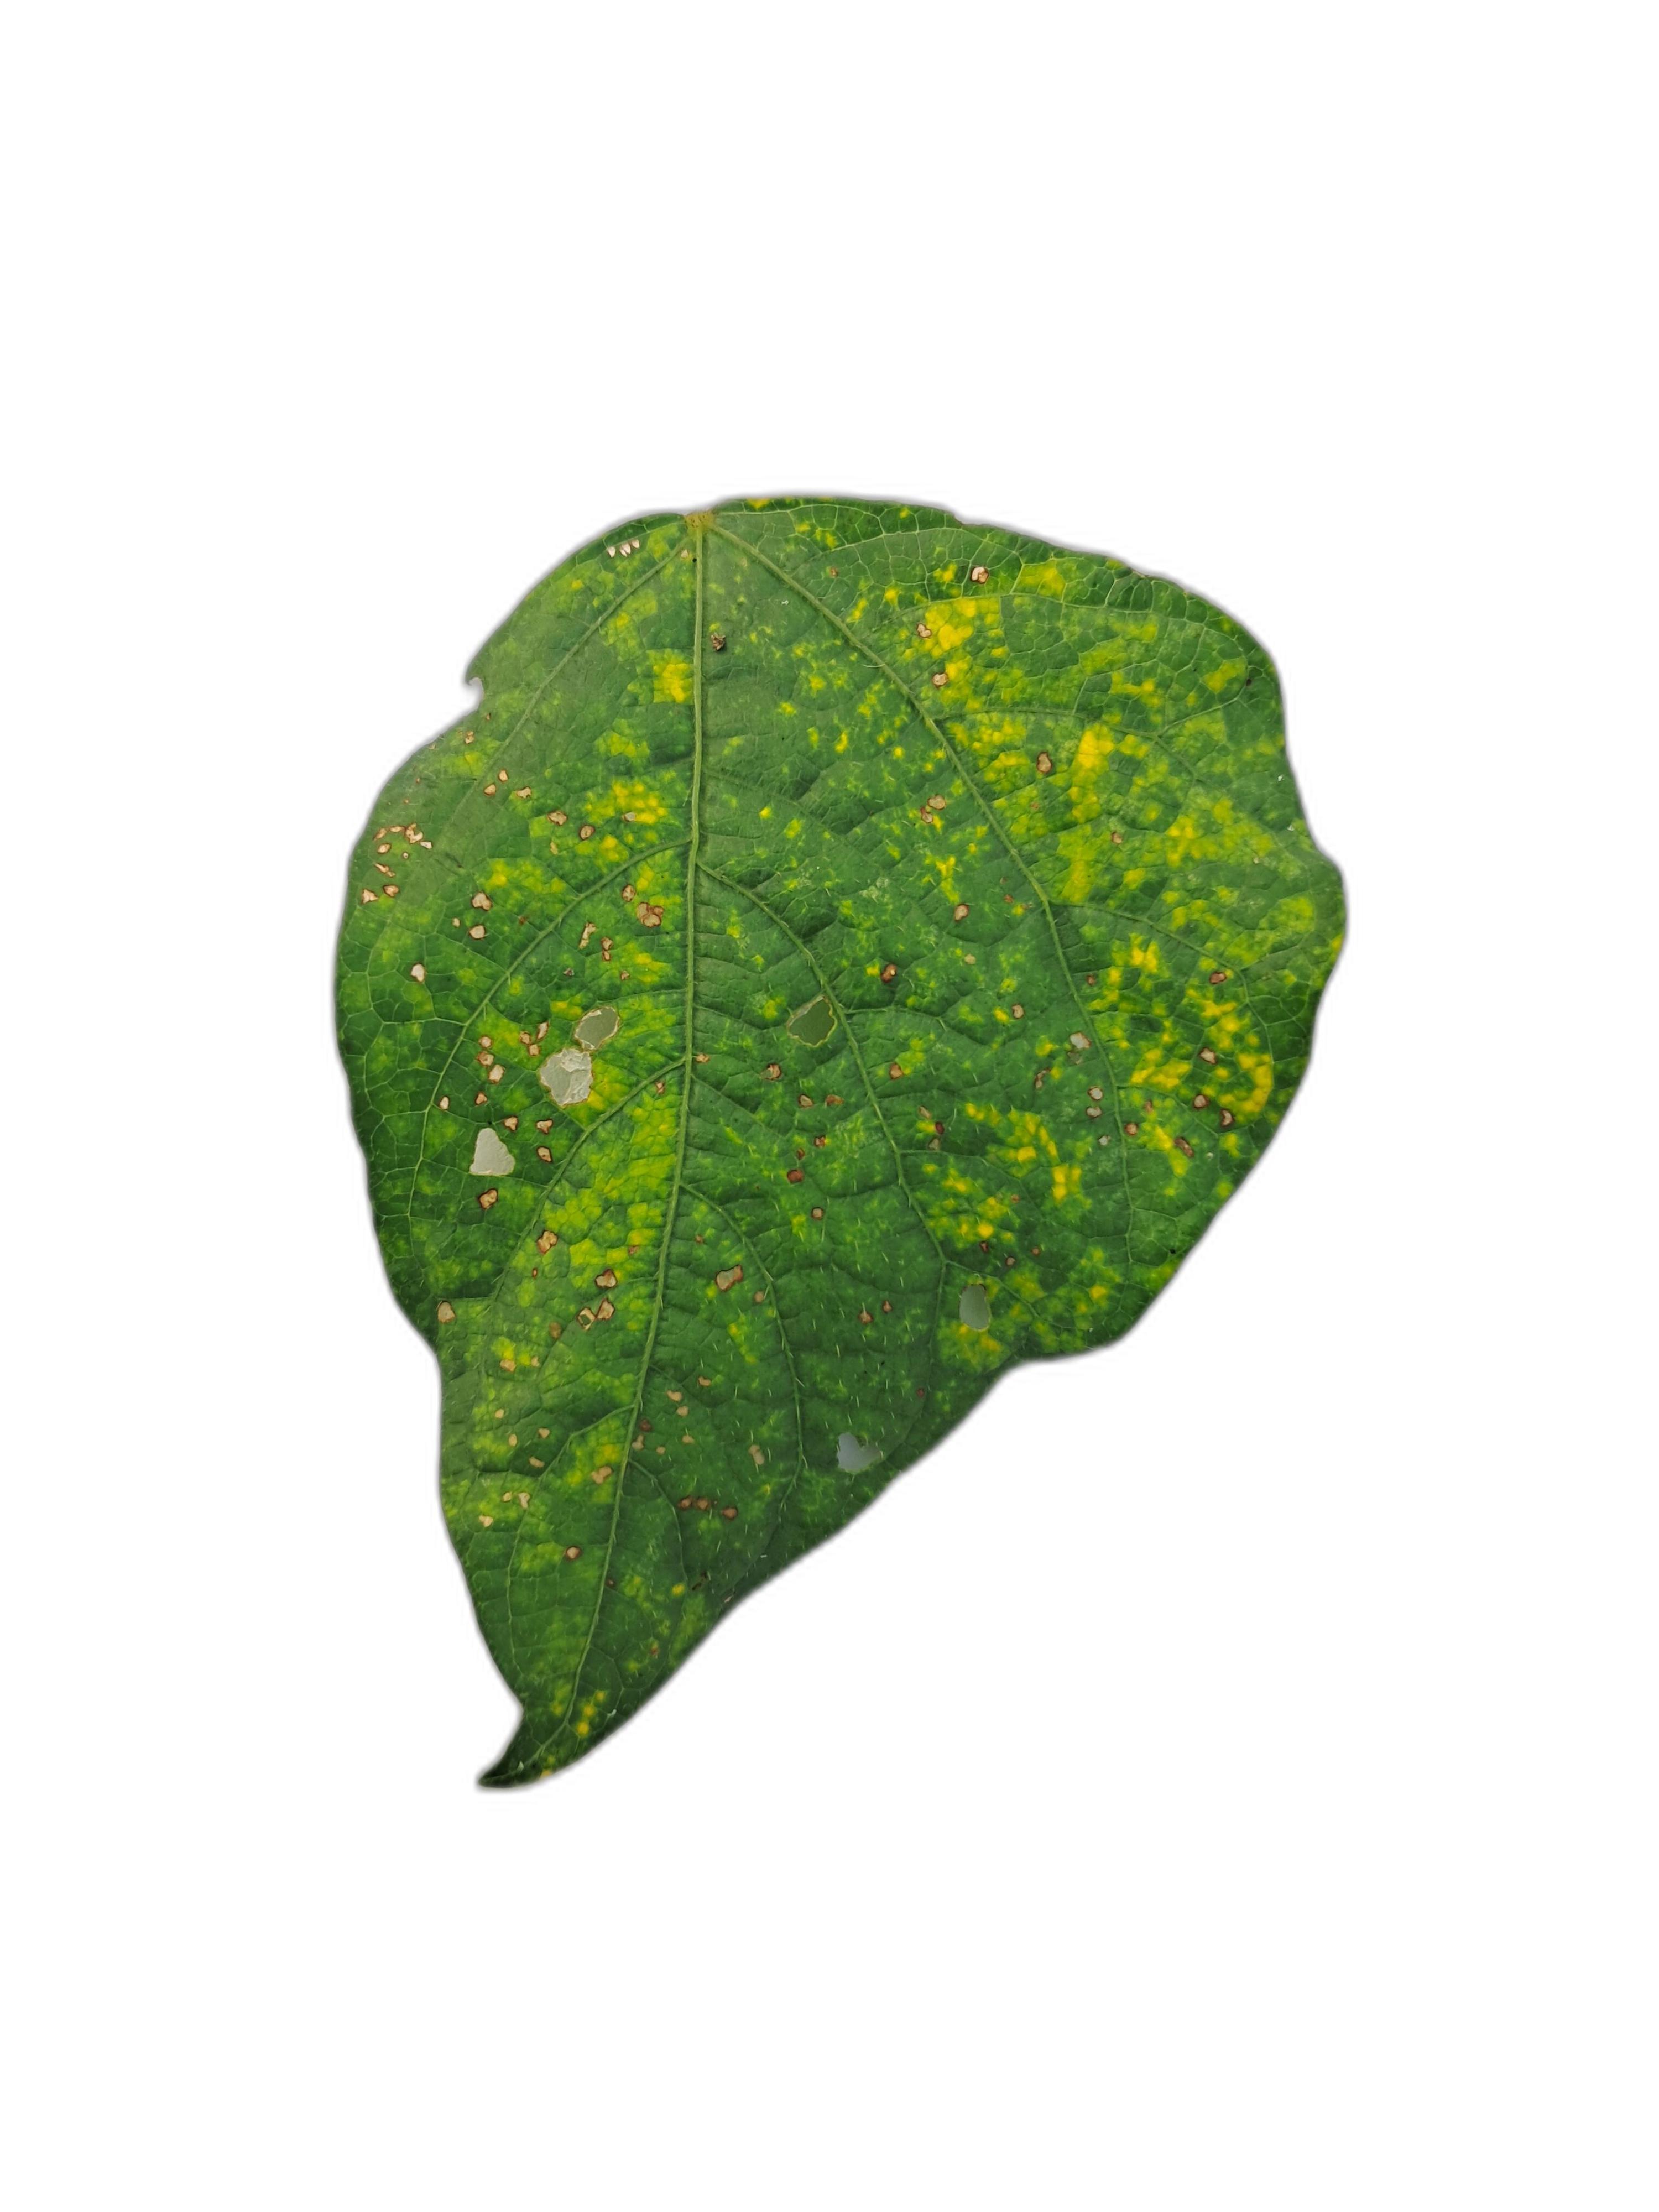
Label: Yellow Mosaic